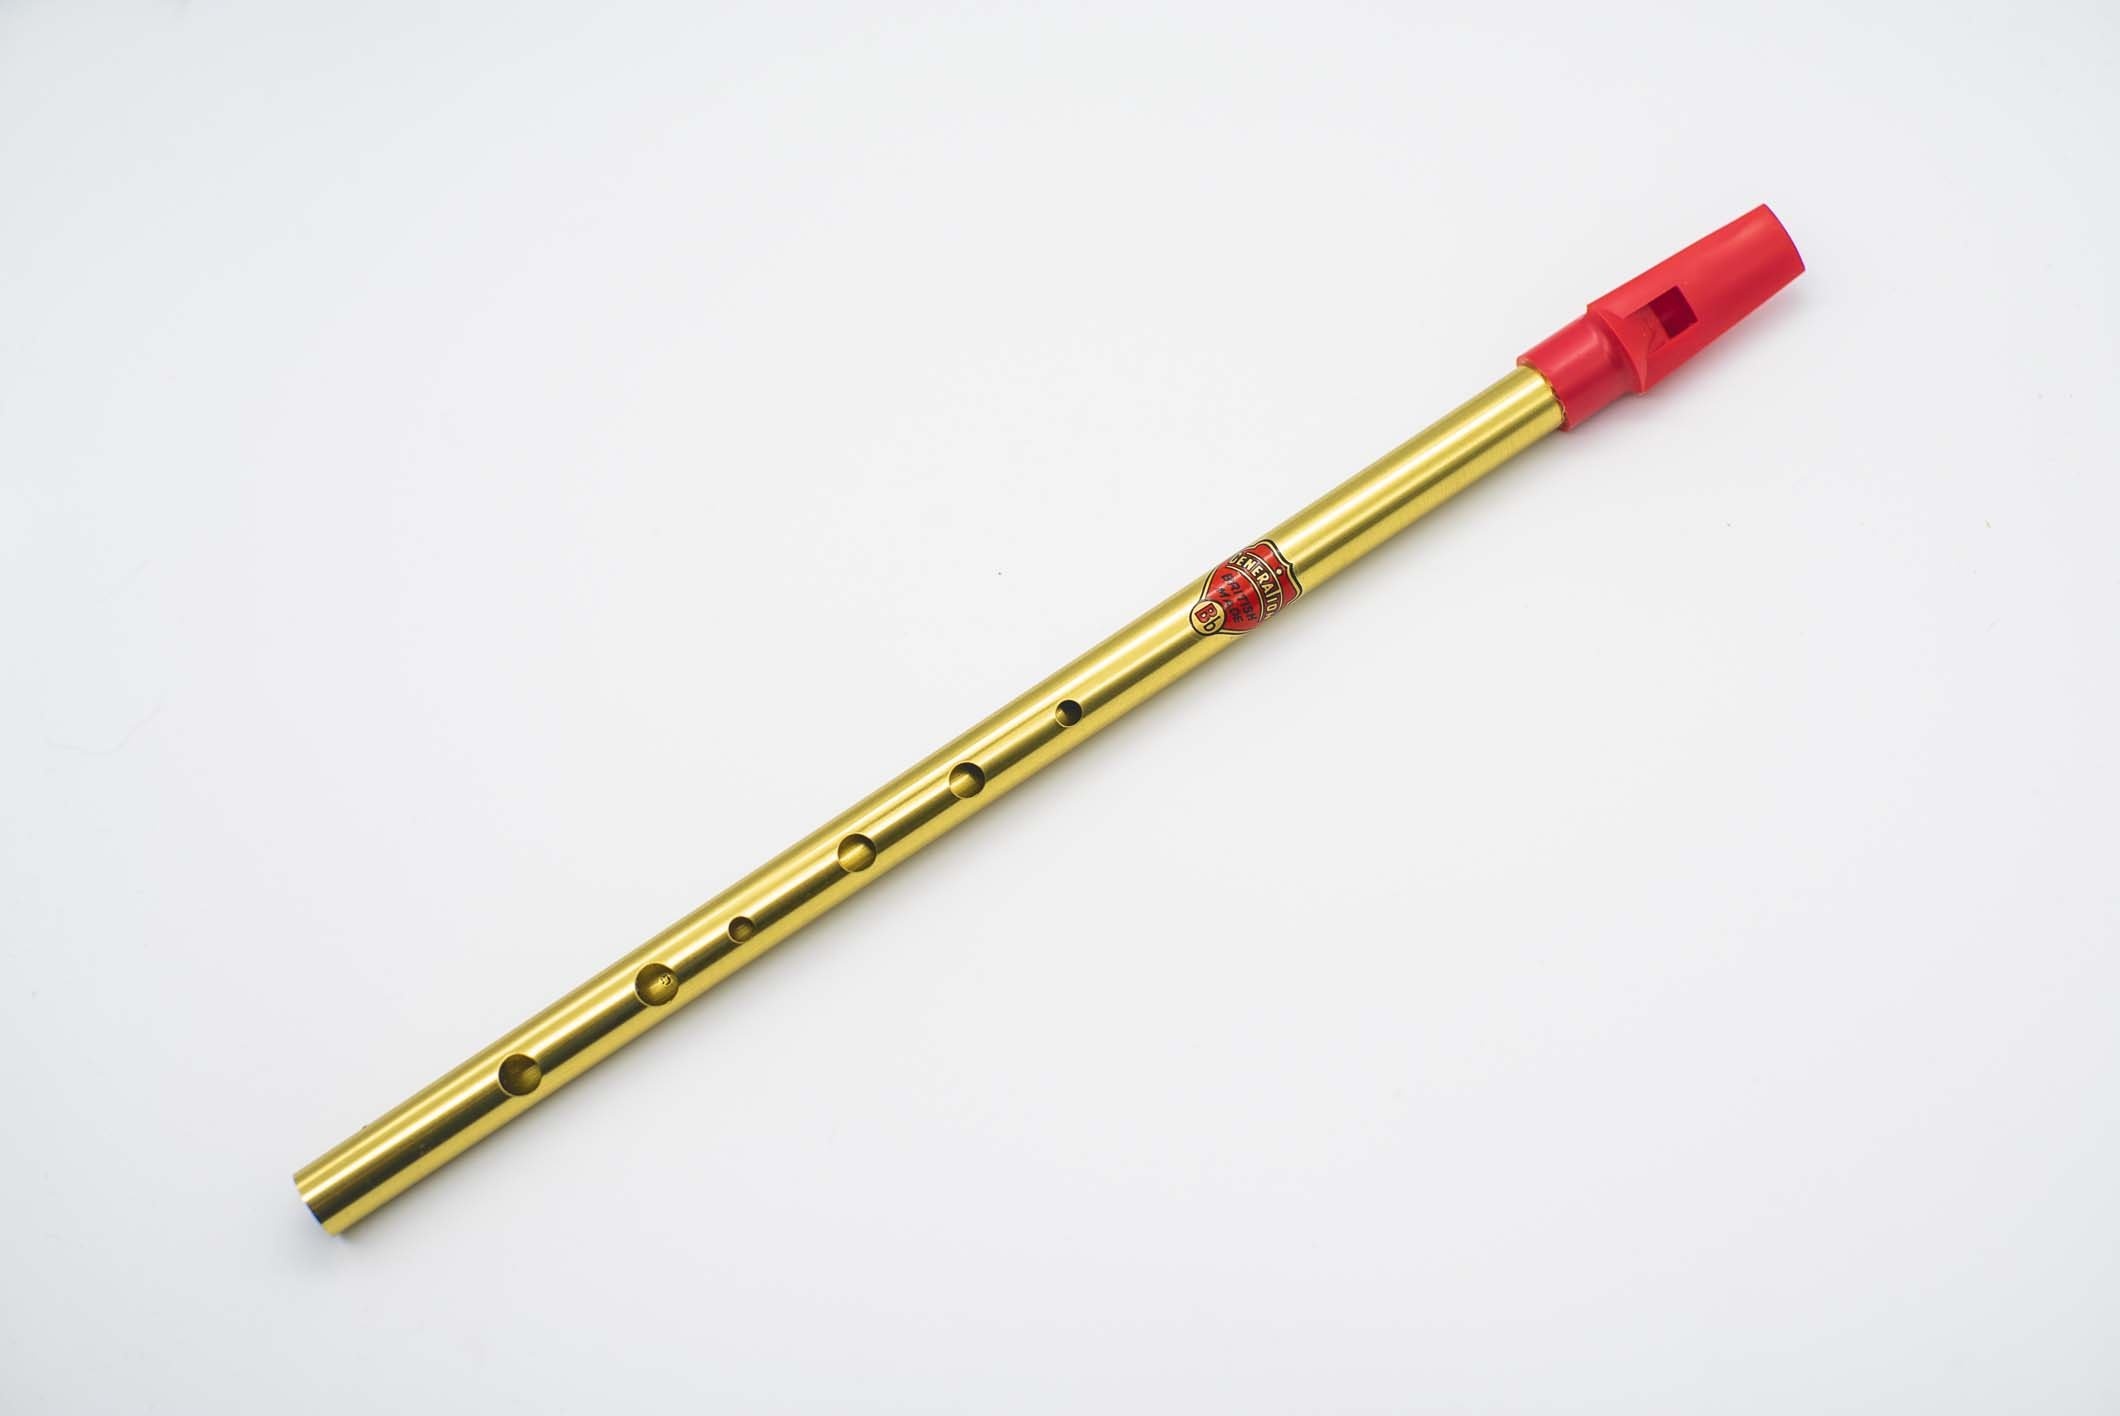
Generation Whistle, Bb in Brass
Key of Bb. In brass with red mouthpiece.
Brand: Generation
Category: Arts & Entertainment > Hobbies & Creative Arts > Musical Instruments > Woodwinds > Tin Whistles > Bb Tin Whistles